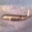
Label: airplane